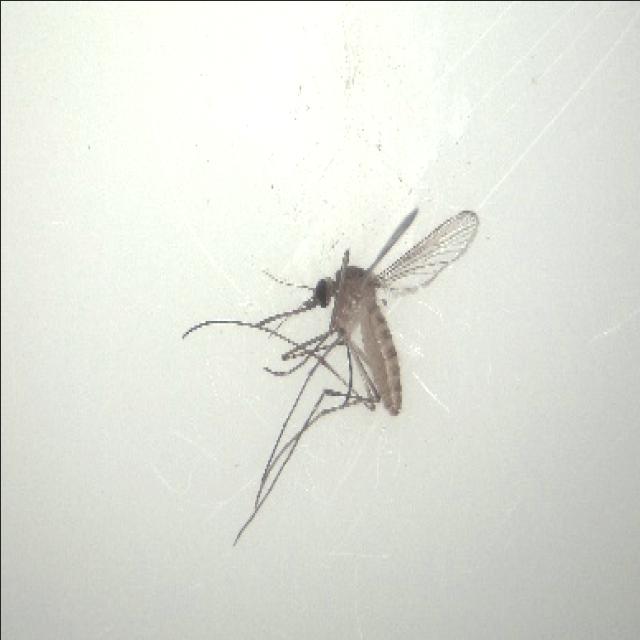
Species: culex_pipiens